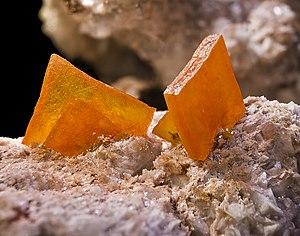
Wulfénite, Calcite Localité
CombineZP est un logiciel libre de traitement d'images pour créer des images à grande profondeur de champ. Il fonctionne sous Windows 2000 et supérieur. Il est basé sur Combine ZM, qui est lui-même basé sur CombineZ5.
La wulfénite est une espèce minérale composé de molybdate de plomb de formule PbMoO₄ avec des traces : W;Ca;V;As;Cr;W;Ti.
Les faux minéraux et fossiles sont des minéraux et fossiles non naturels, fabriqués par l'homme. Il peut s'agir soit d'un minéral ou fossile naturel transformé par l'homme pour en faire un autre, soit d'un minéral ou fossile entièrement artificiel. On parle aussi de faux lorsque l'appellation n'est pas la bonne : synonymies, fausse appellation. En résumé, il s'agit d'une imitation non délictuelle quand l'objet en porte la précision, ou de contrefaçon quand aucune précision n'est donnée.